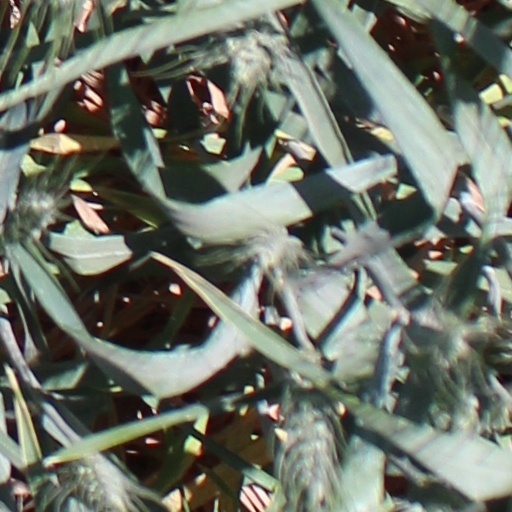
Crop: wheat